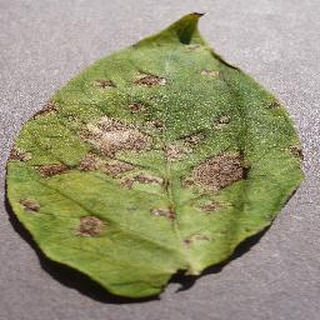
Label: potato_early_blight